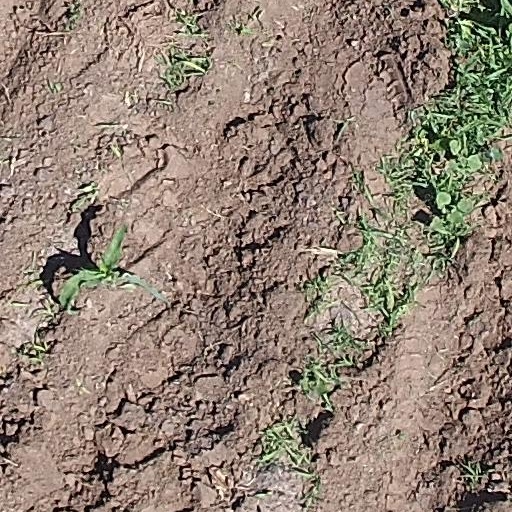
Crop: maize; corn